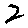
Label: 2